Marco Fichera

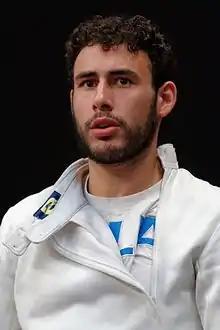

Fichera took up fencing when he was ten years old under the guidance of maestro Domenico Patti at C.S. Acireale. In 2010 he took a double gold haul at the U17 European Championships and an individual silver and a team gold at the U21 European Championships. The same year he took part in the inaugural edition of the Summer Youth Olympics. In the individual event he won the gold medal after being led 9–14 in the final by Germany's Nikolaus Bodoczi. He also earned gold in the mixed team event. These results caused him to be selected into Fiamme Oro, the sports group of the Italian police.